Holden Gemini

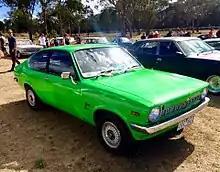
1977 Holden Gemini TC SL coupe

The TC Gemini was sold between March 1977 and April 1978. This model received a minor facelift from the TX, appearance was enhanced by a bolder vertical front grille, and at the rear, a silver garnish panel (as opposed to the TX's black). A new Smiths-brand heater, defogger, and ventilation system was used, and the two small vents at each end of the dash were removed on this model, except on vehicles fitted with air conditioning.